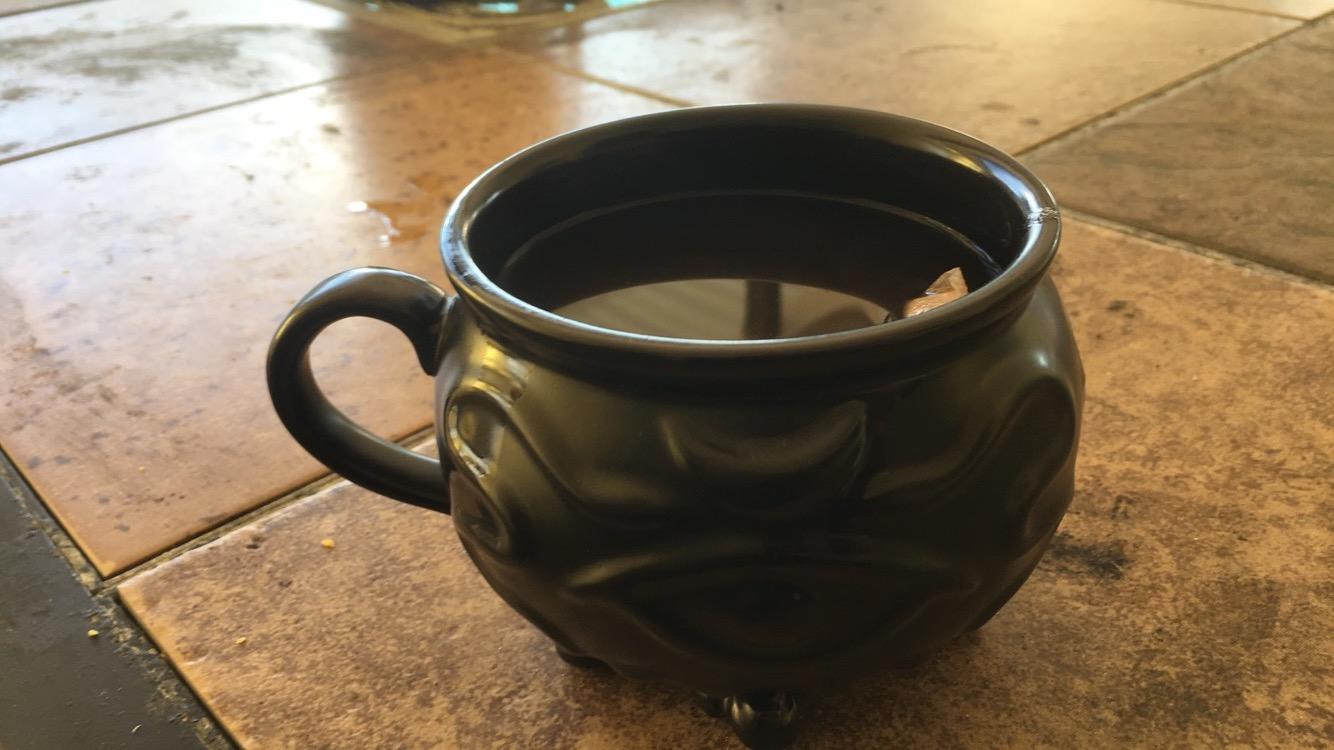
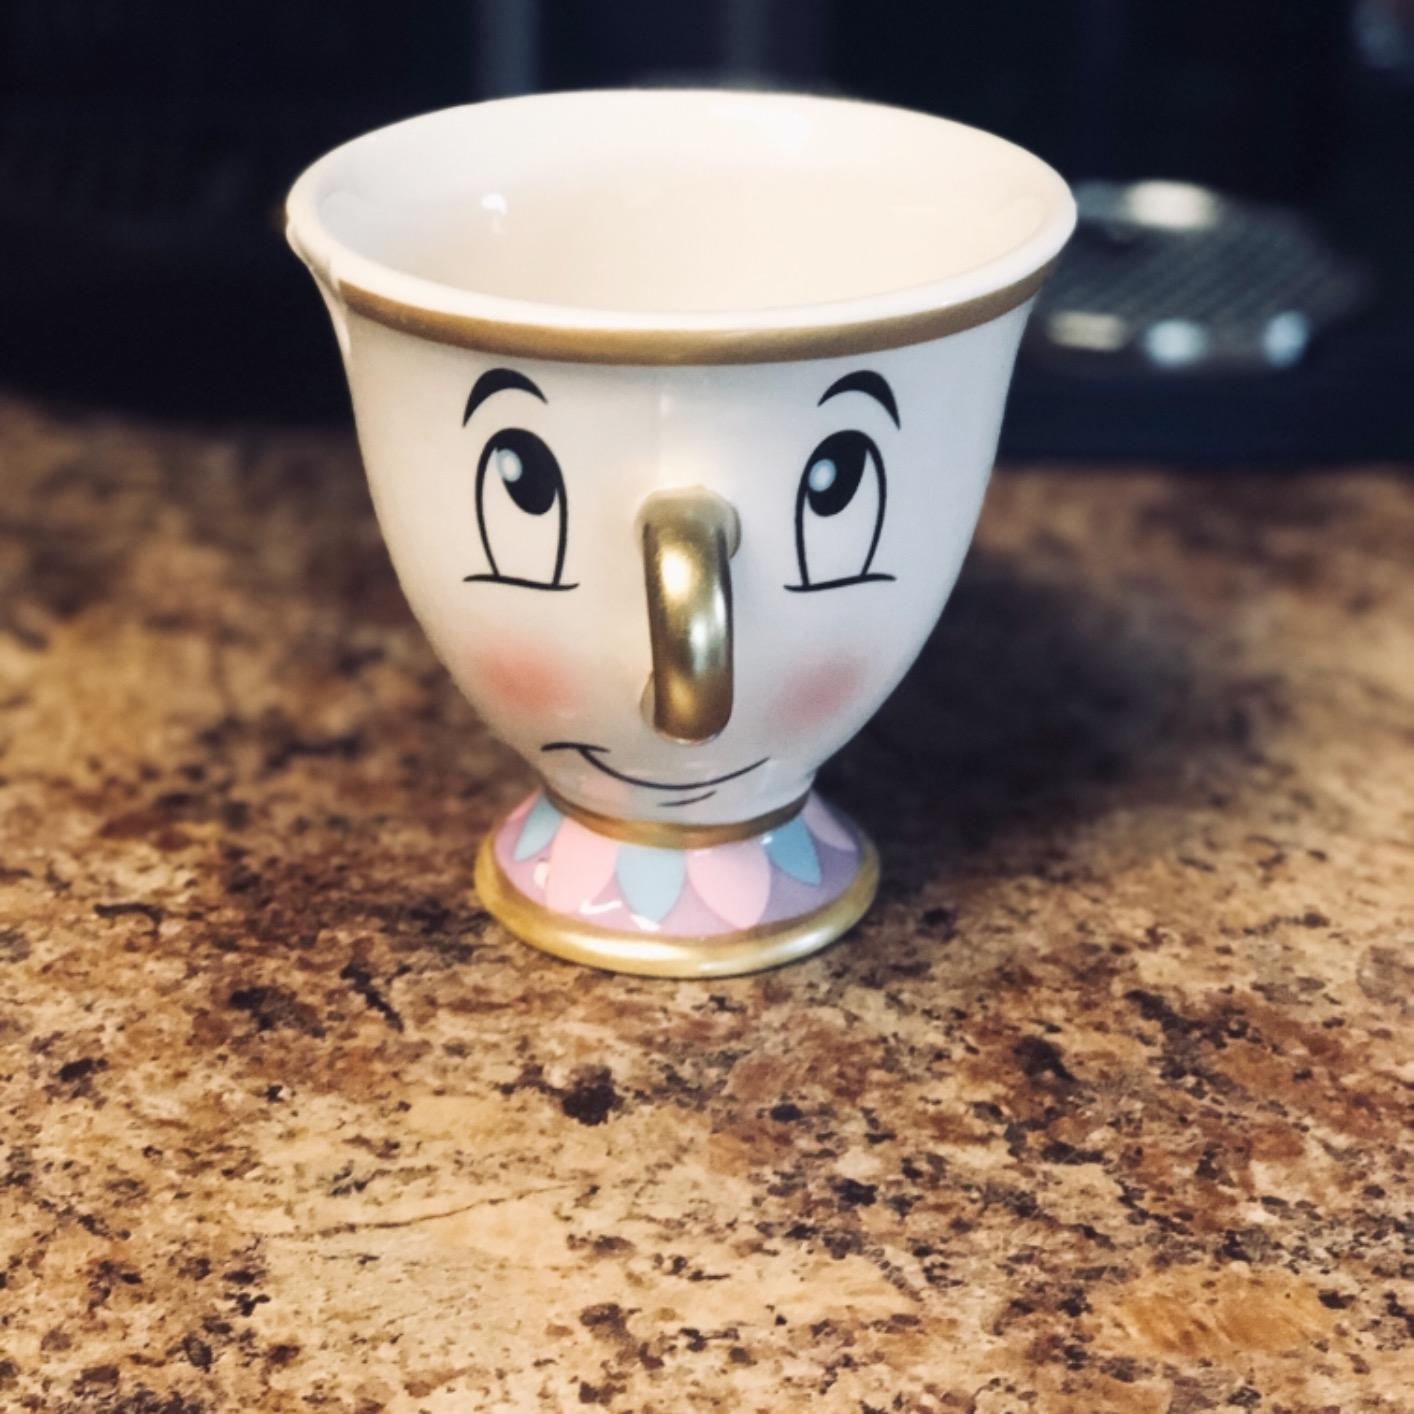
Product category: items_mug
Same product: no